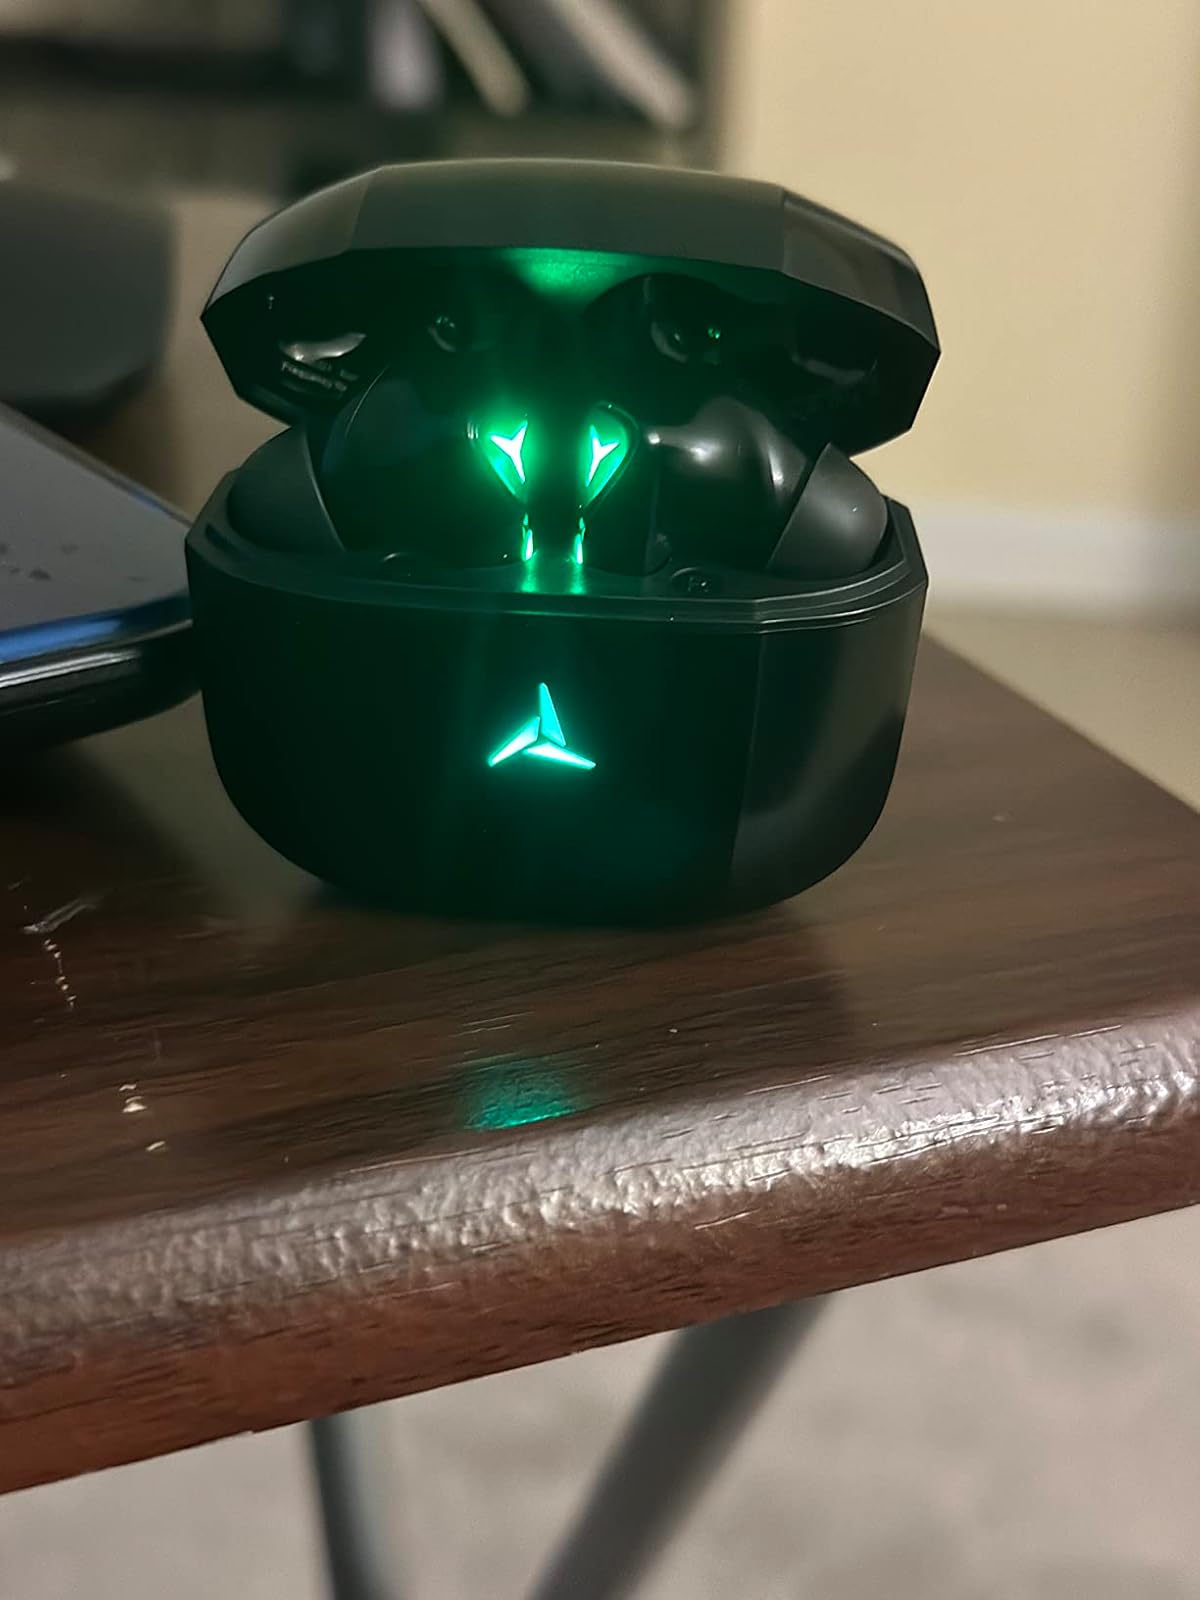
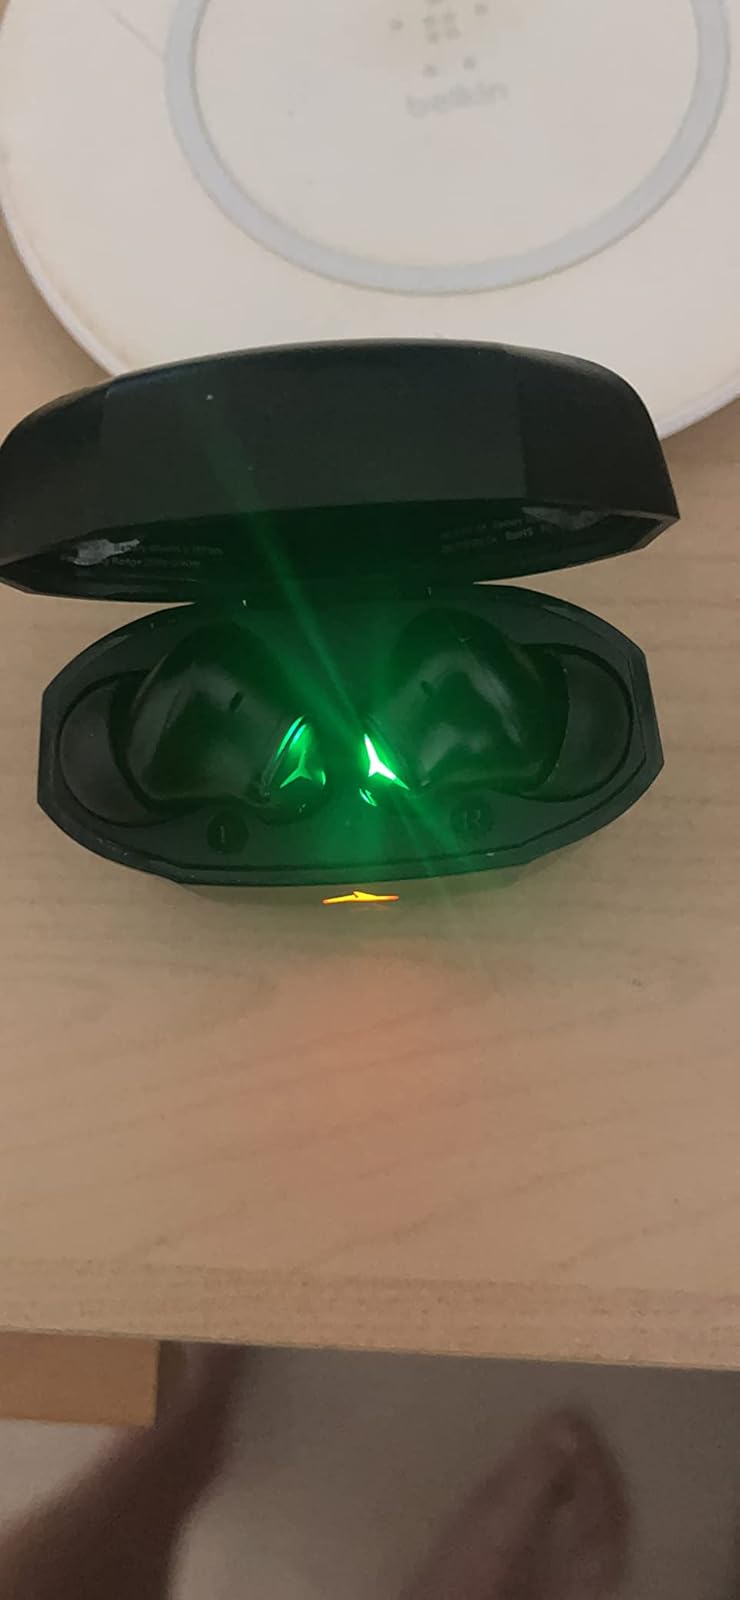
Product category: earbuds
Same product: yes